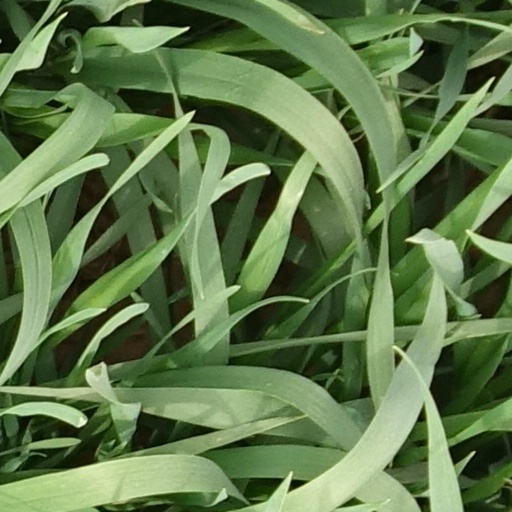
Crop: wheat